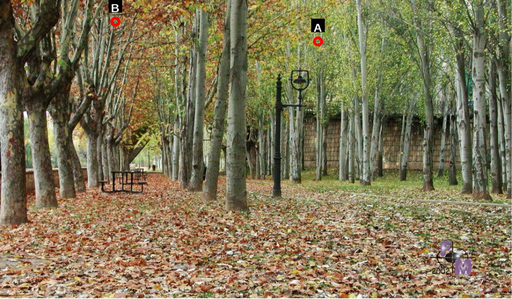
Question: Two points are circled on the image, labeled by A and B beside each circle. Which point is closer to the camera?
Select from the following choices.
(A) A is closer
(B) B is closer
Answer: B